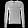
Label: Pullover